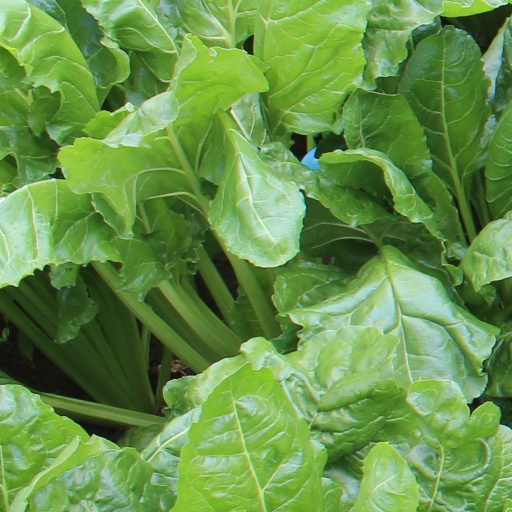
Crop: sugar beet